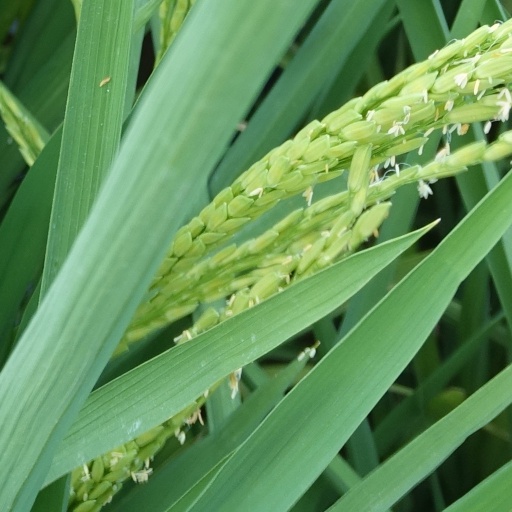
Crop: rice